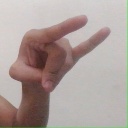
अक्षर: च